Tessaratomidae

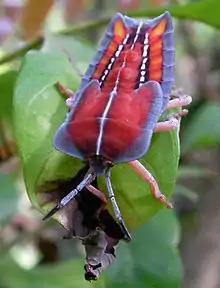
"Tessaratoma papillosa" nymph displaying vivid coloration.

Tessaratomids are often vividly colored, especially nymphs. Bright greens and reds are common colorations.